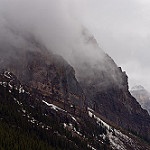
Label: mountain